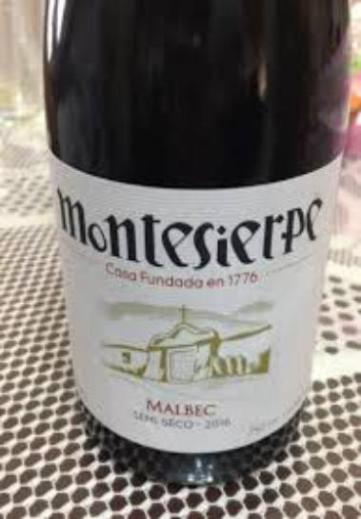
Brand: montesierpe
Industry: Food